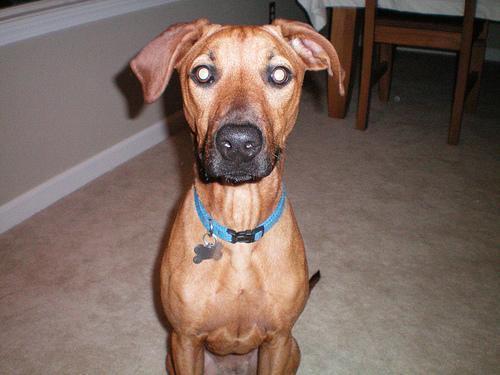
Rhodesian_ridgeback